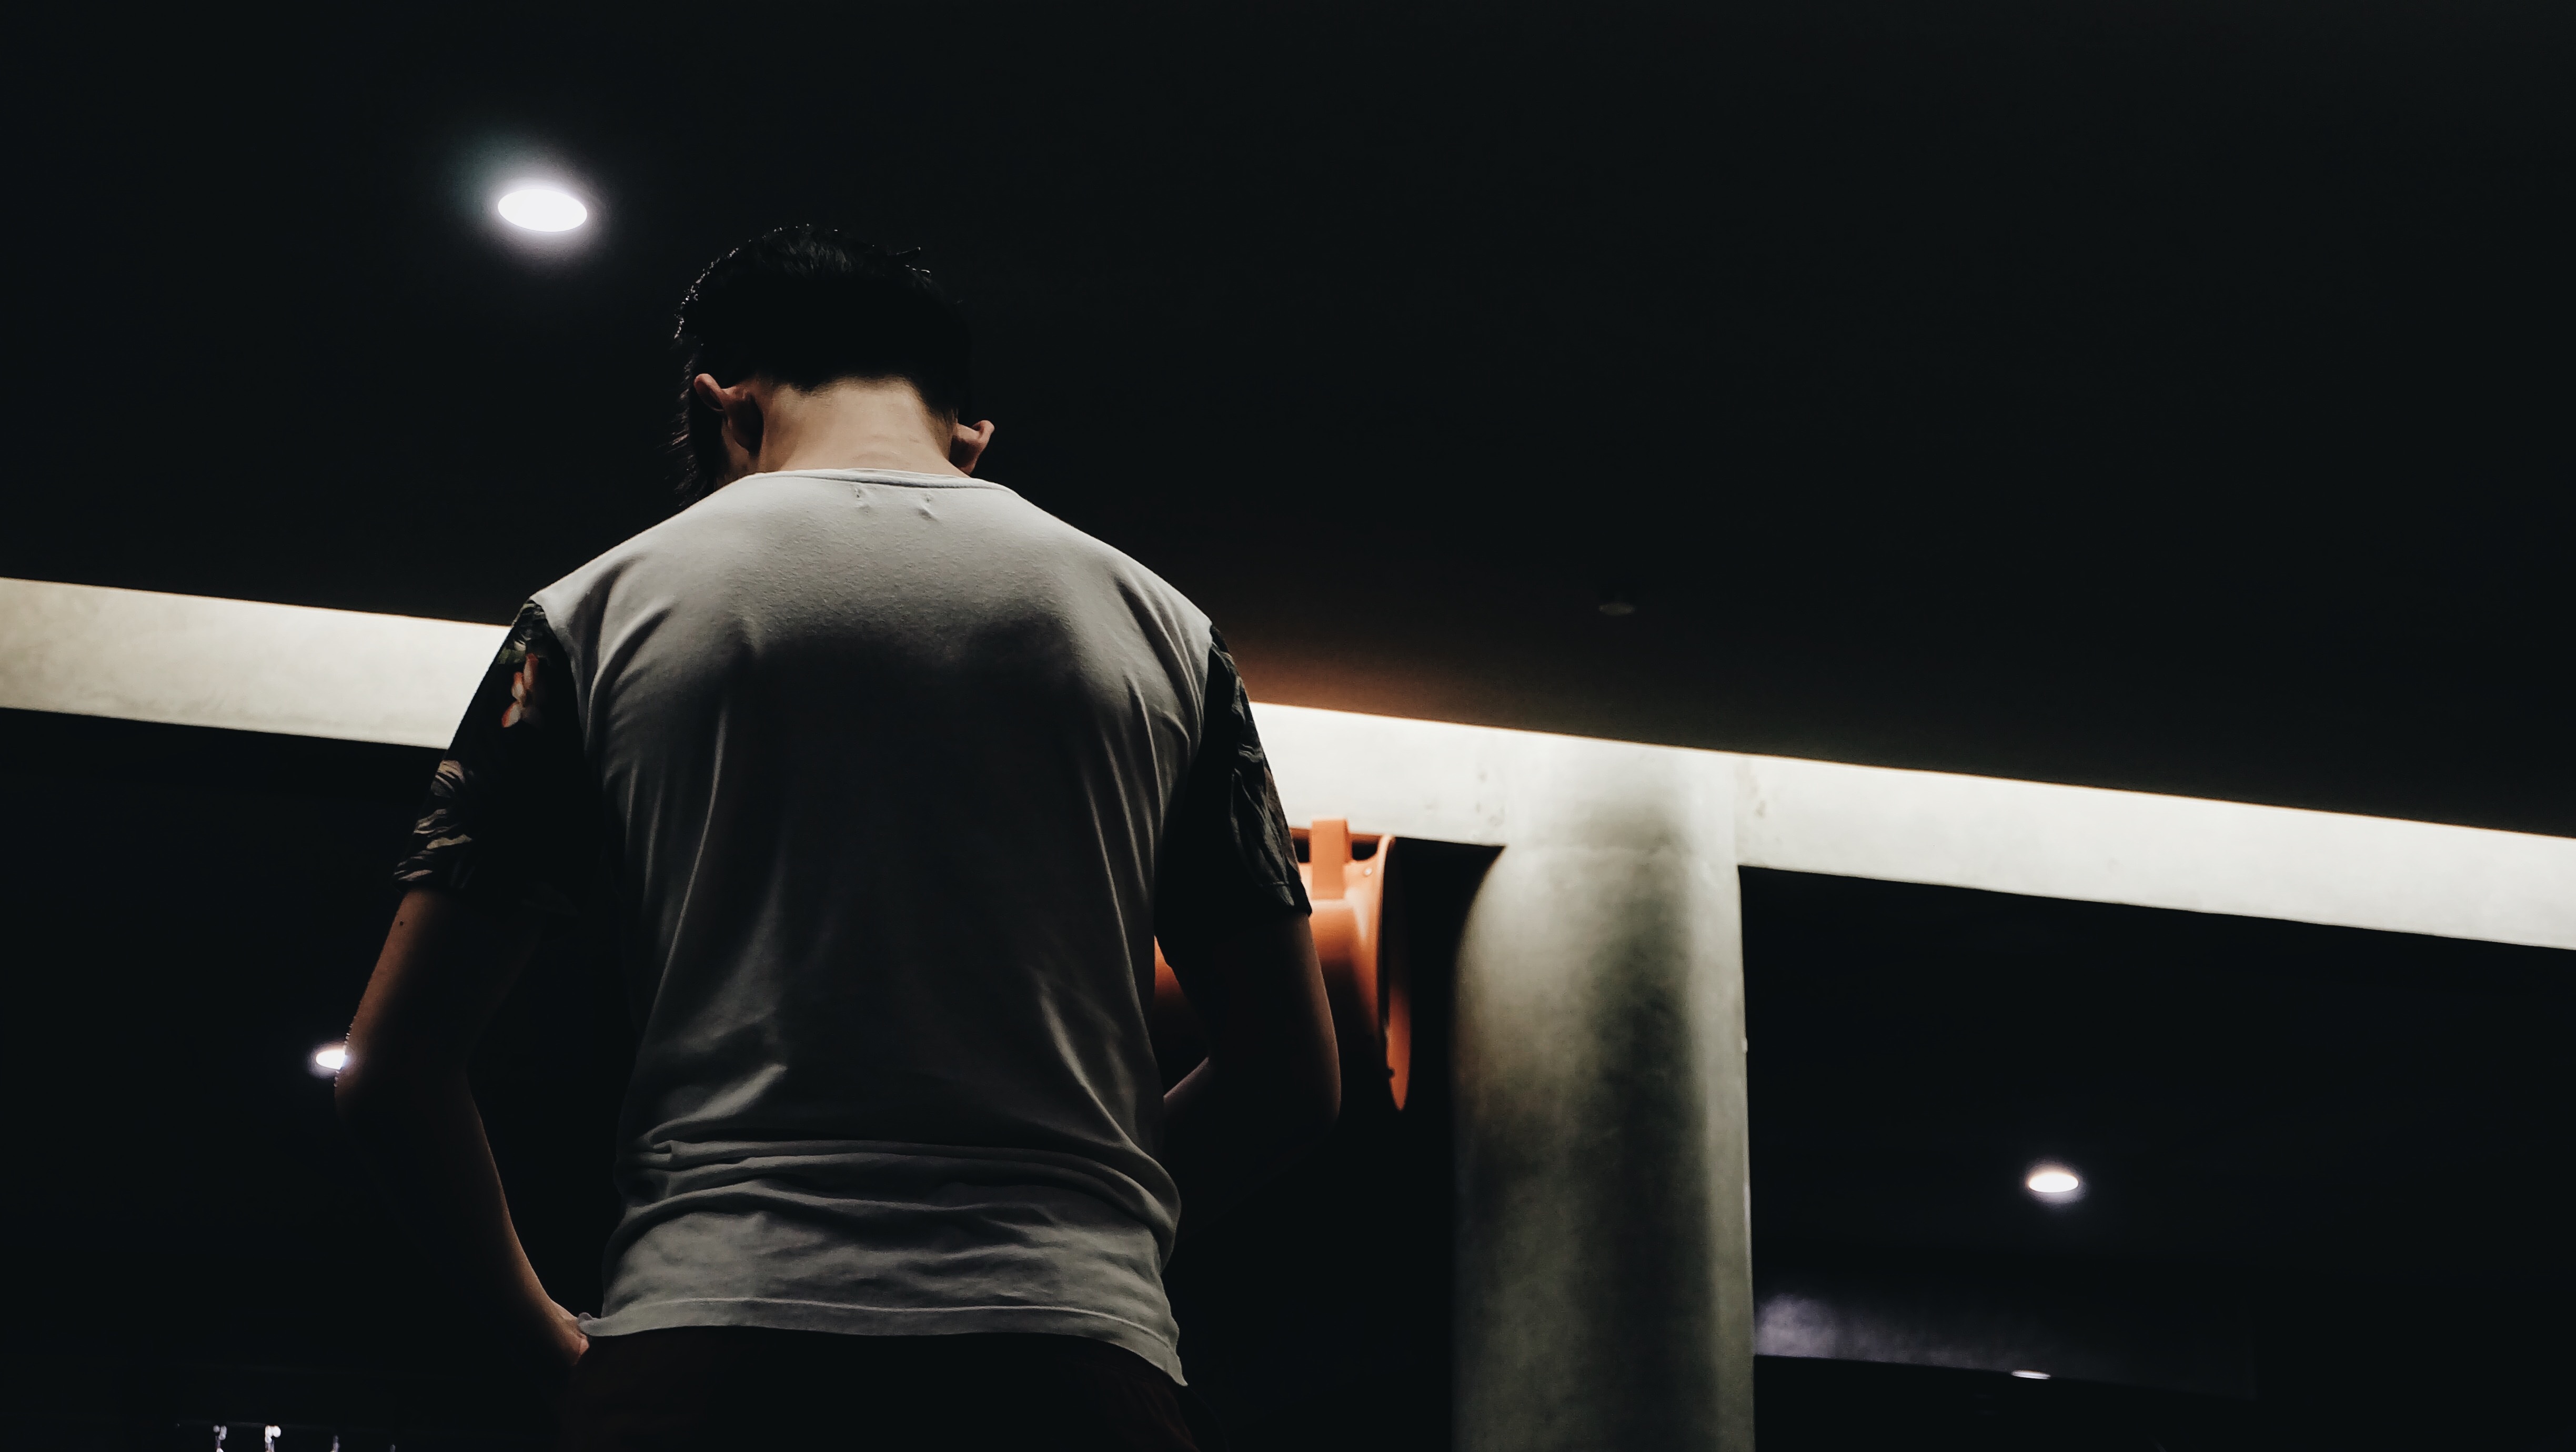
man, light, white, night, male, guy, balcony, darkness, fashion, black, performance art, stage, screenshot